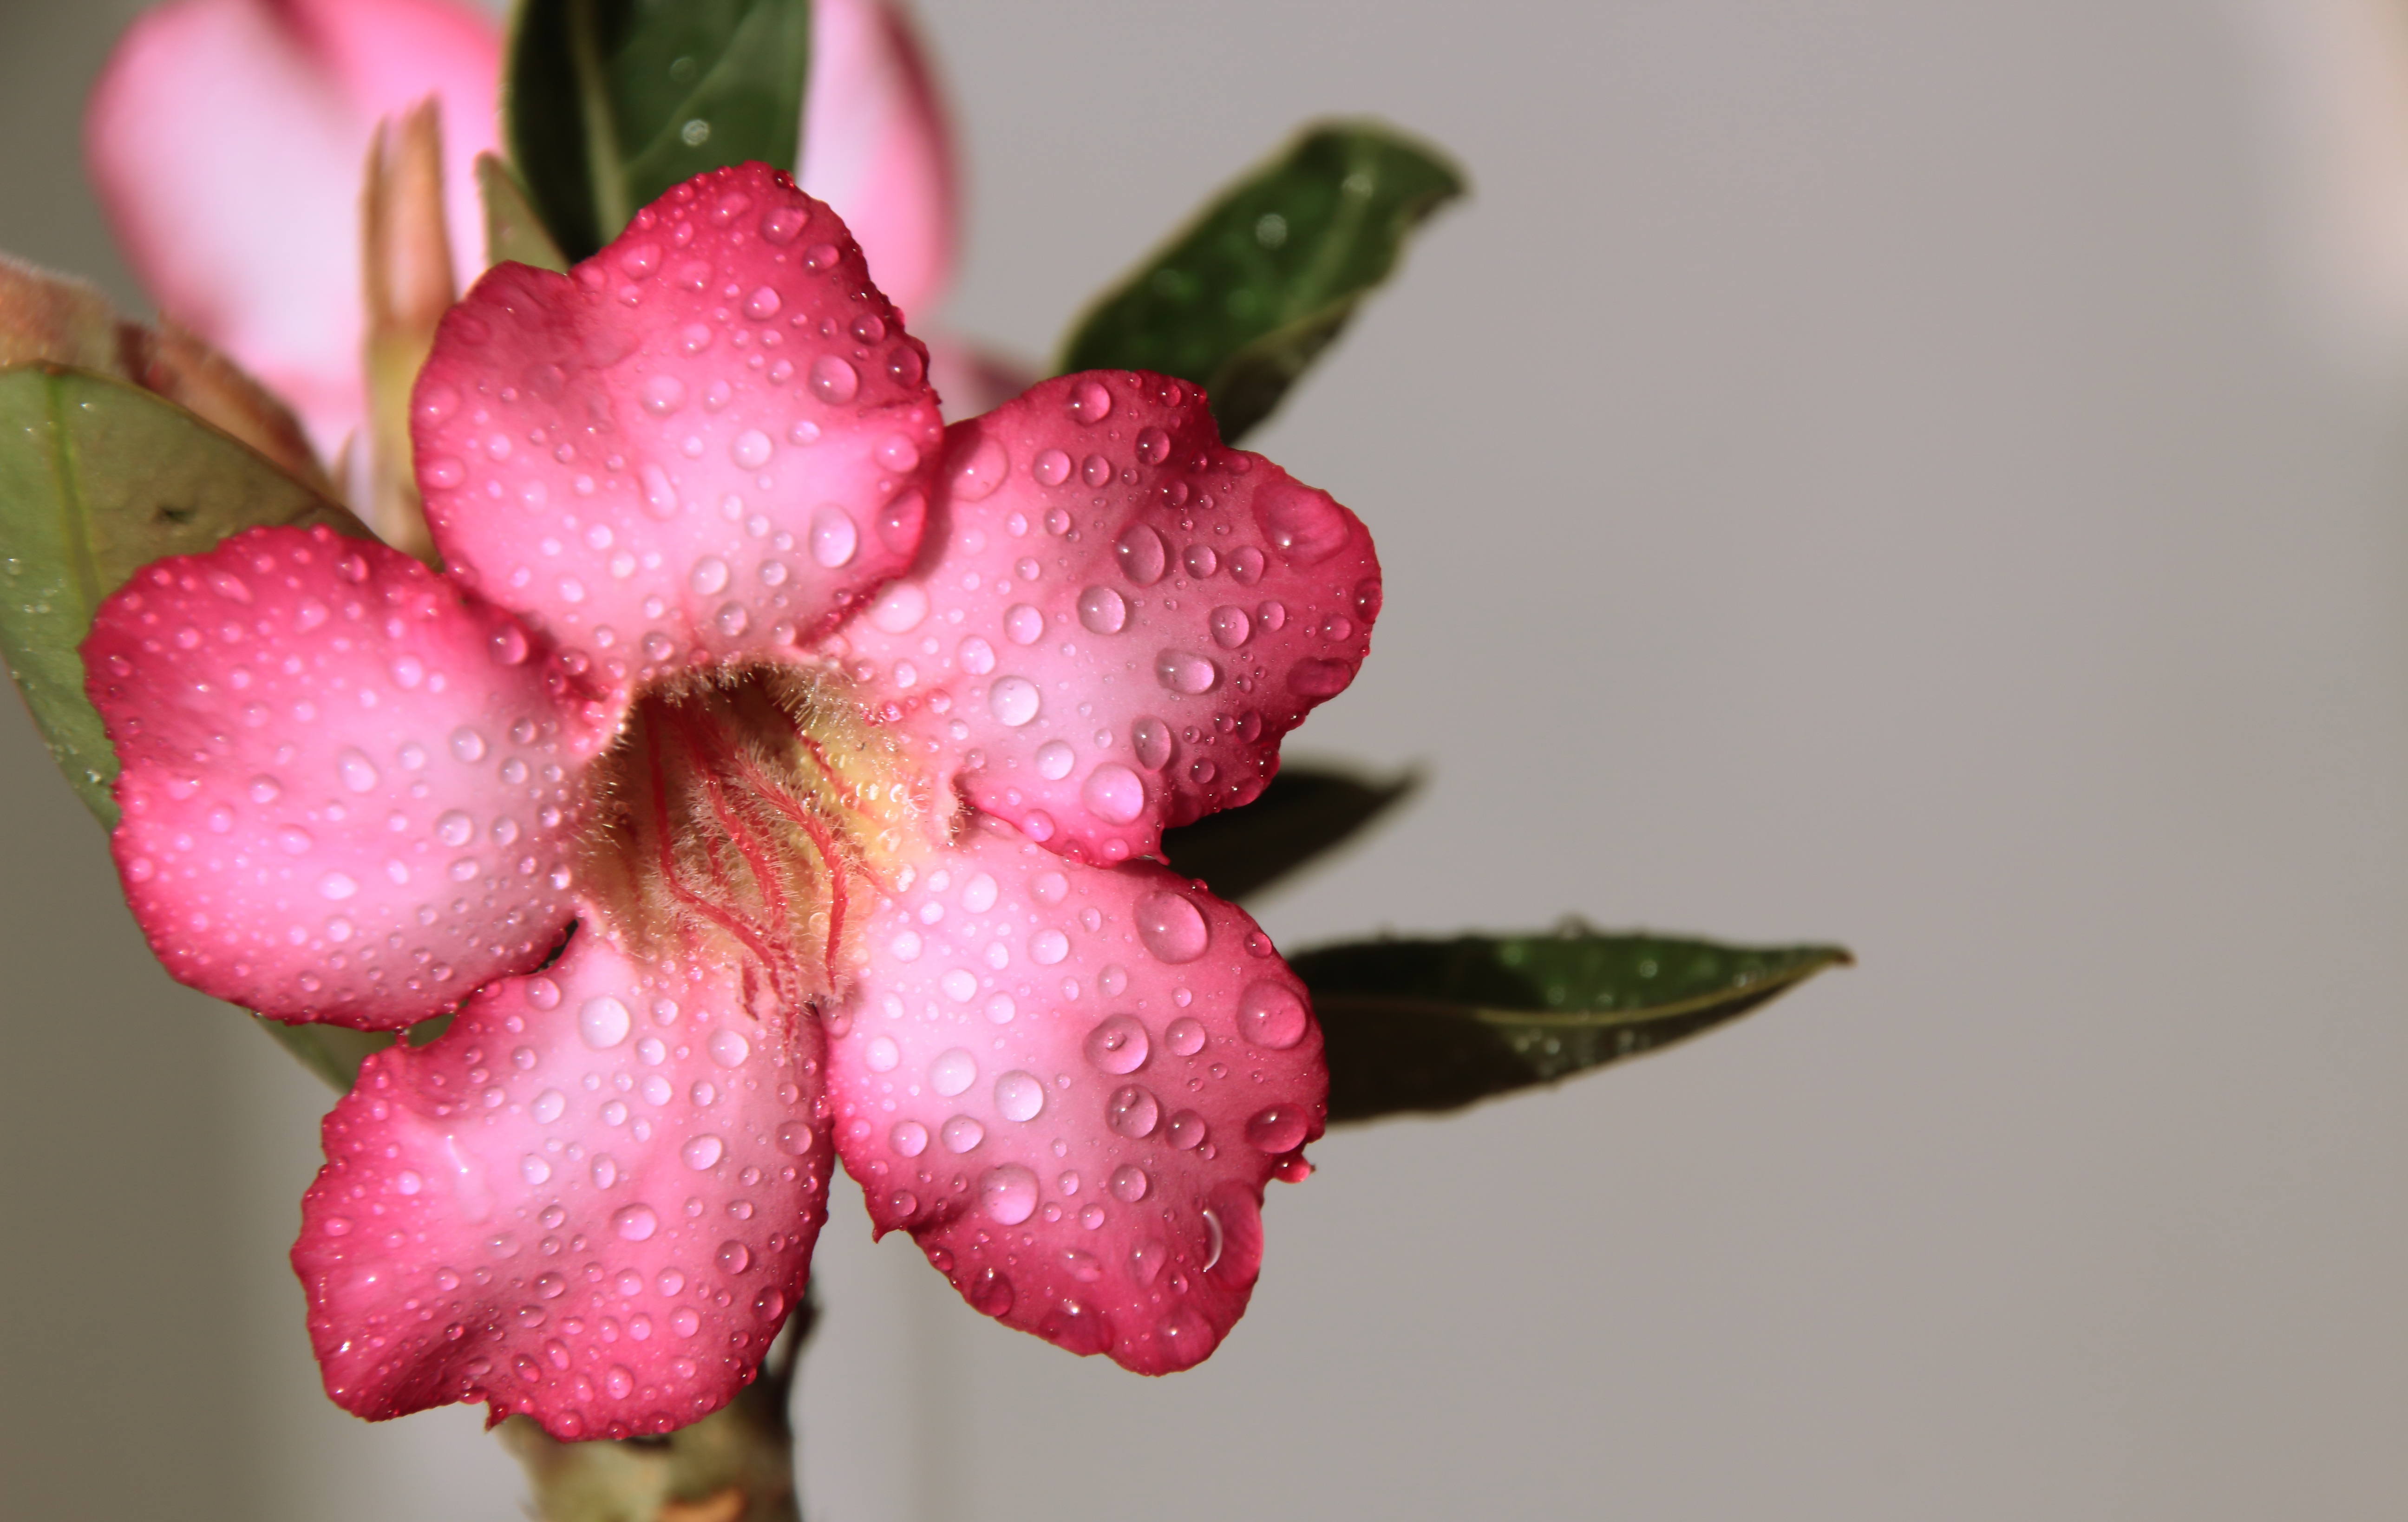
screen, water, nature, blossom, plant, white, photography, rain, leaf, flower, petal, wild, red, color, macro, botany, yellow, garden, pink, close, flora, plants, flowers, close up, background, petals, shrub, violet, rosa, lotus, wallpaper, beauty, drops, zoom, beautiful, image, pretty, eastern, tones, adenium, flowering, feeling, warmth, macro photography, flowering plant, the desert rose, free photo, free pink, free photography, land plant